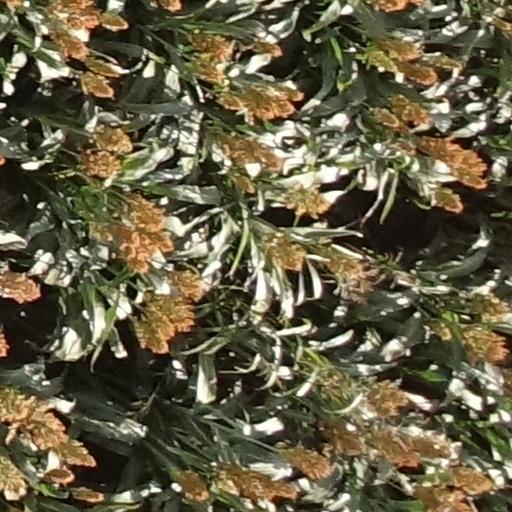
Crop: sorghum